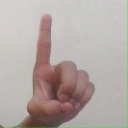
अक्षर: ड